NASA Centurion

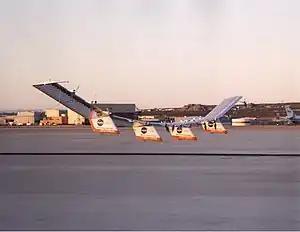
Centurion takes off from Dryden in December, 1998

The NASA Centurion was the third aircraft developed as part of an evolutionary series of solar- and fuel-cell-system-powered unmanned aerial vehicles. AeroVironment, Inc. developed the vehicles under NASA's Environmental Research Aircraft and Sensor Technology (ERAST) program. They were built to develop the technologies that would allow long-term, high-altitude aircraft to serve as atmospheric satellites, to perform atmospheric research tasks as well as serve as communications platforms. It was developed from the NASA Pathfinder Plus aircraft and was developed into the NASA Helios.